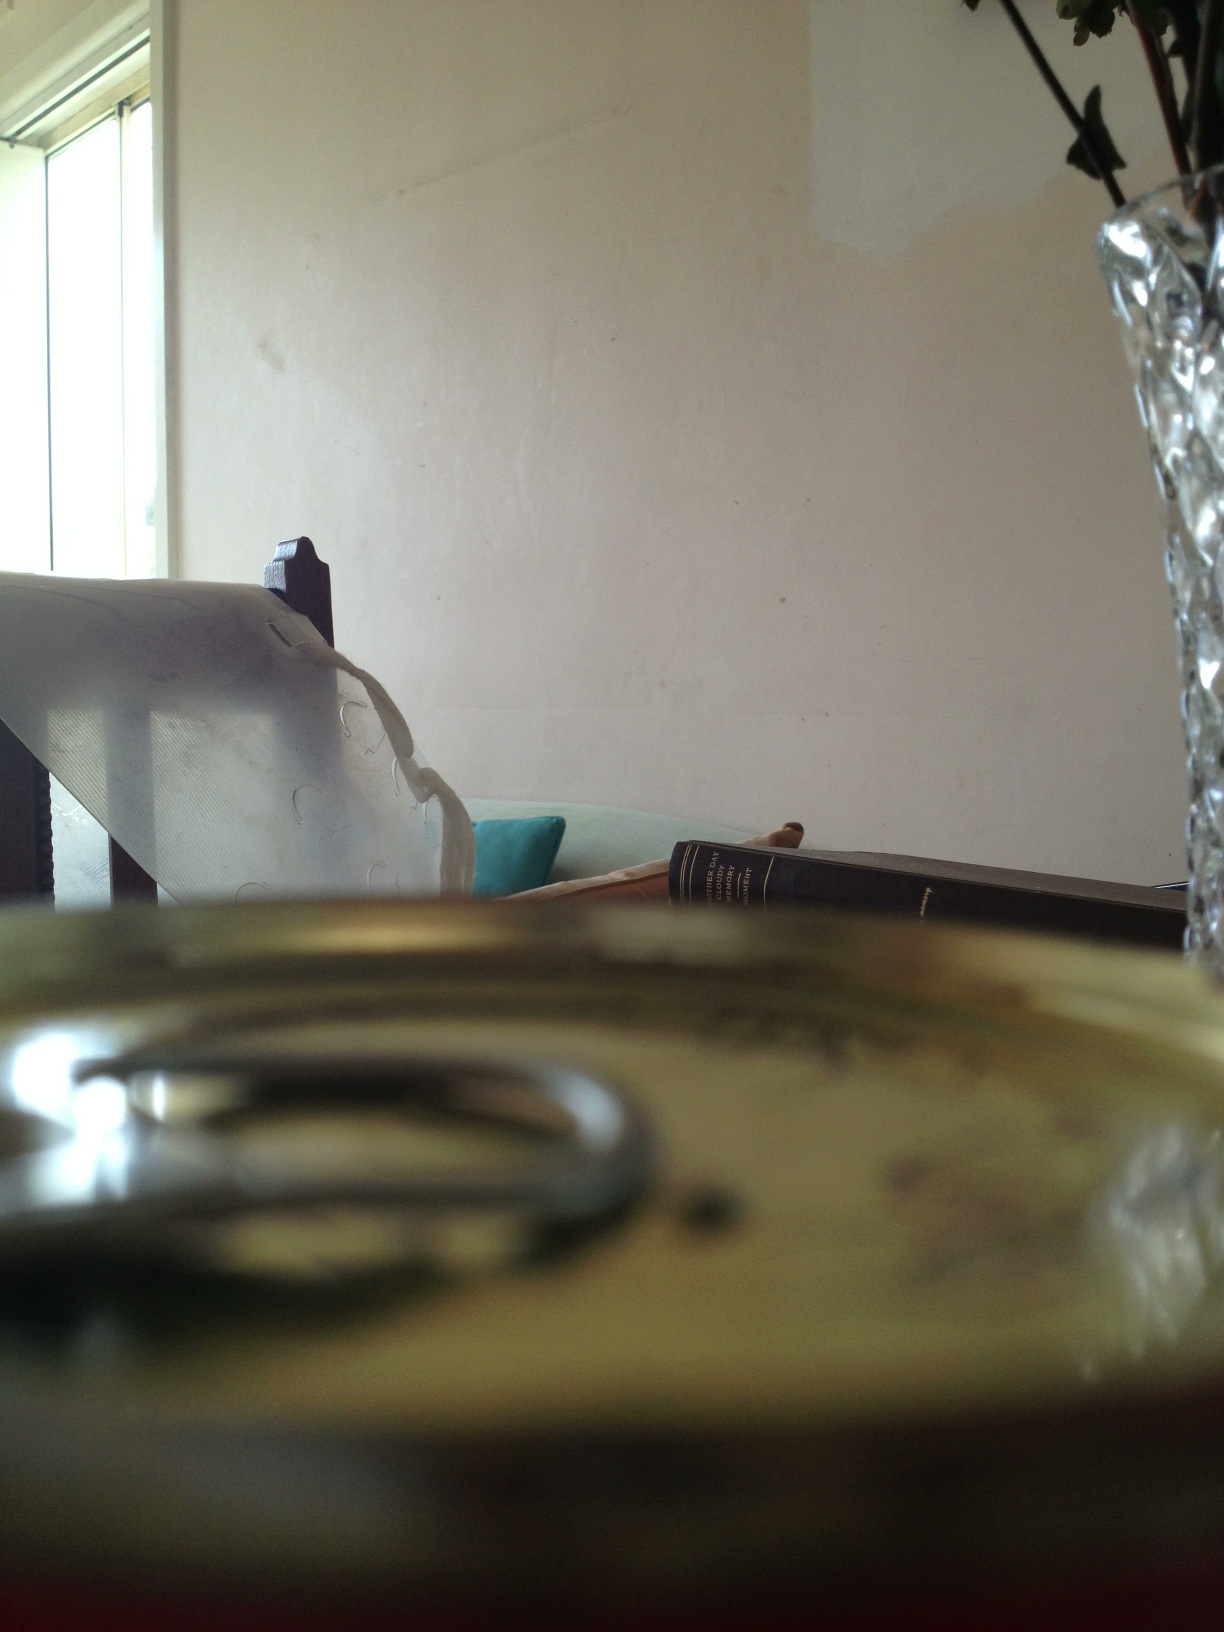Question: What is in the can?
Answer: unanswerable